Jeff Hardy

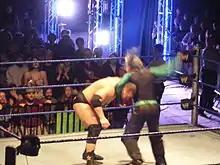
Hardy performing the "Twist of Fate" in 2009

On January 8, 2012, at Genesis, Hardy defeated TNA World Heavyweight Champion Bobby Roode via disqualification and as a result the title remained with Roode. On the following episode of "Impact Wrestling", a rematch between Hardy and Roode ended in a no contest, following interference from Bully Ray. The following week, Hardy was entered into a number one contender's match against James Storm, which ended in a no contest following interference from Ray and Roode. On February 12 at Against All Odds, Hardy was unable to capture the TNA World Heavyweight Championship from Roode in a four-way match, which also included Bully Ray and James Storm. On the following episode of "Impact Wrestling", Hardy lost his shot at the TNA World Heavyweight Championship, following interference from the returning Kurt Angle. On March 18 at Victory Road, Hardy was defeated by Angle in a singles match. On April 15 at Lockdown, Hardy defeated Angle in a rematch, contested inside a steel cage. On the following episode of "Impact Wrestling", Hardy and Mr. Anderson were defeated by Rob Van Dam in a three-way number one contender's match for the TNA World Heavyweight Championship. During the first "Open Fight Night" the following week, Hardy teamed up with Anderson to unsuccessfully challenge Magnus and Samoa Joe for the TNA World Tag Team Championship. On May 13 at Sacrifice, Hardy was defeated by Anderson in a singles match. On the following episode of "Impact Wrestling", Hardy defeated Anderson in a rematch. On the live May 31 episode of "Impact Wrestling", Hardy won a fan voting to become the number one contender to the TNA Television Championship. However, his title match with Devon ended in a no contest, following interference from Robbie E and Robbie T. On June 10 at Slammiversary, Hardy was defeated by Mr. Anderson in a three-way number one contender's match, also involving Rob Van Dam.